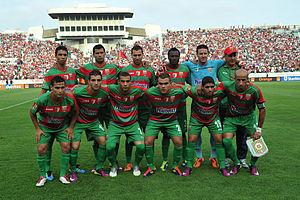
WAC vs MC Alger
Le Mouloudia Club d'Alger en arabe : نادي مولودية الجزائر, plus couramment abrégé en Mouloudia d'Alger ou encore MCA, est un club omnisport algérien fondé officiellement le 7 août 1921 à Alger